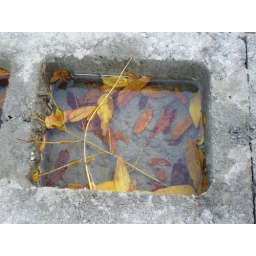
water in new wall